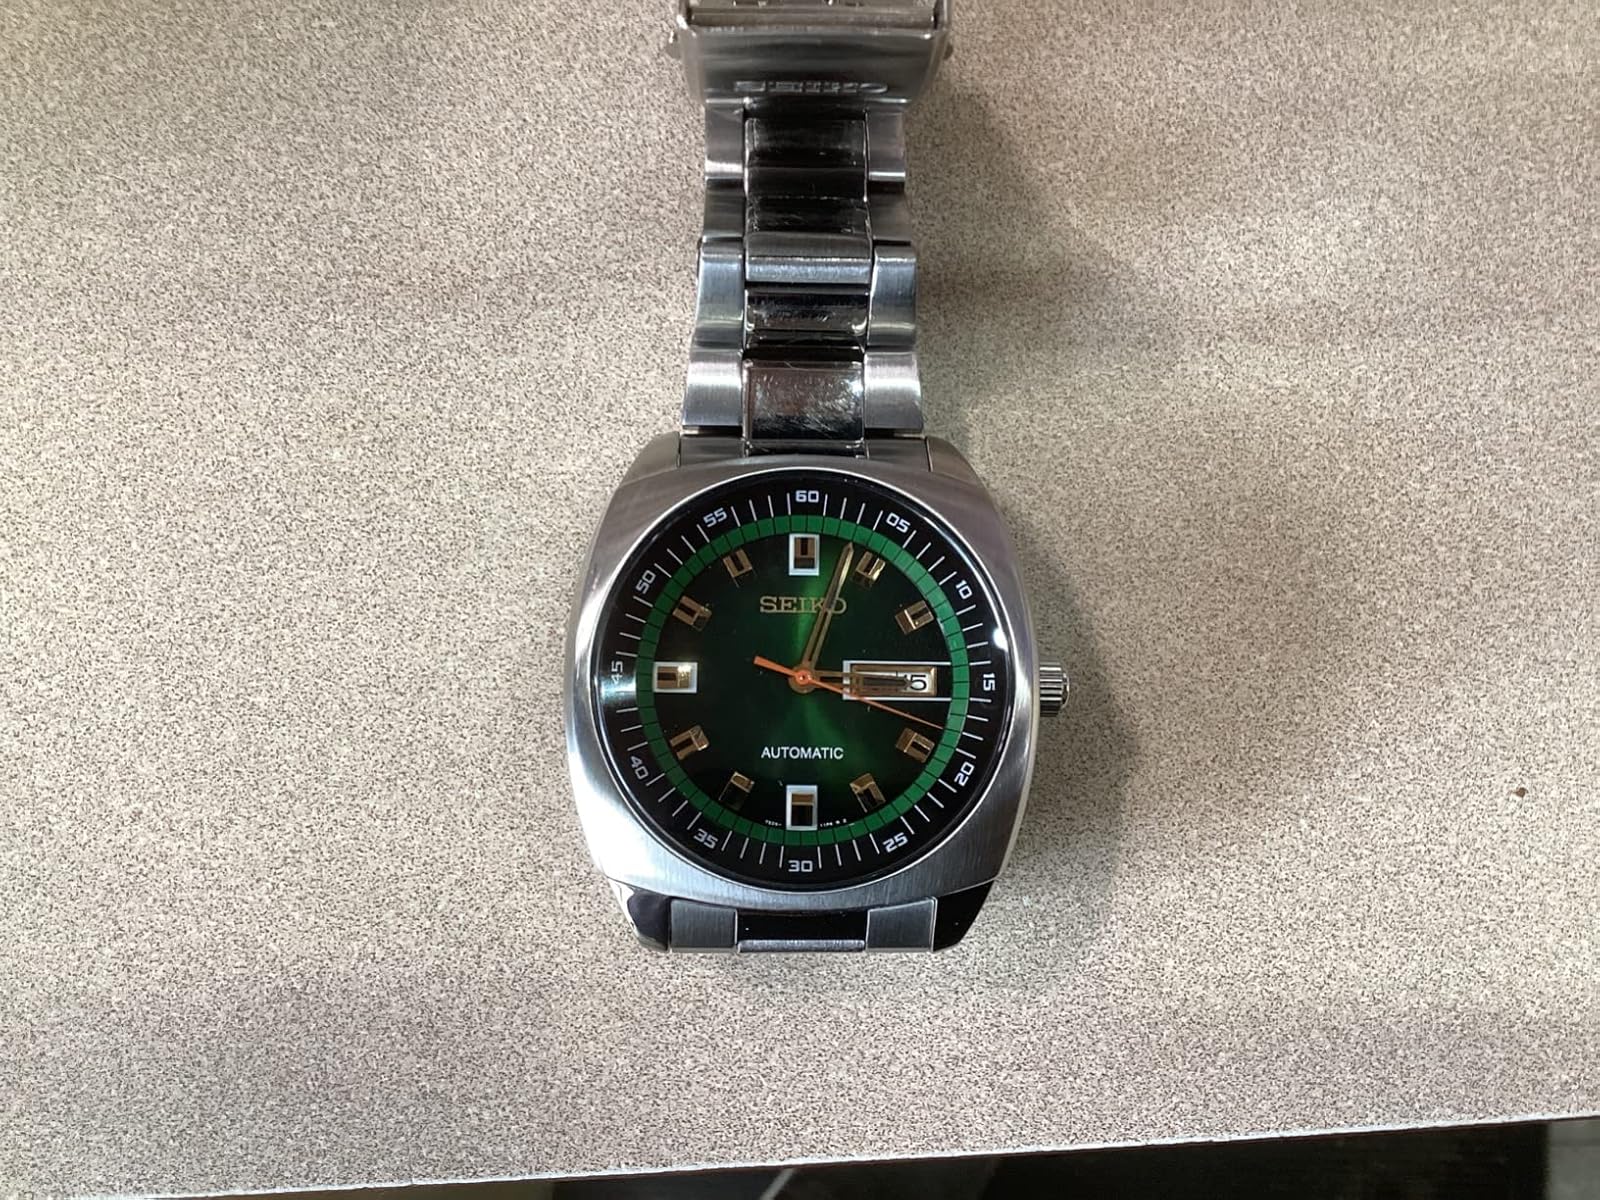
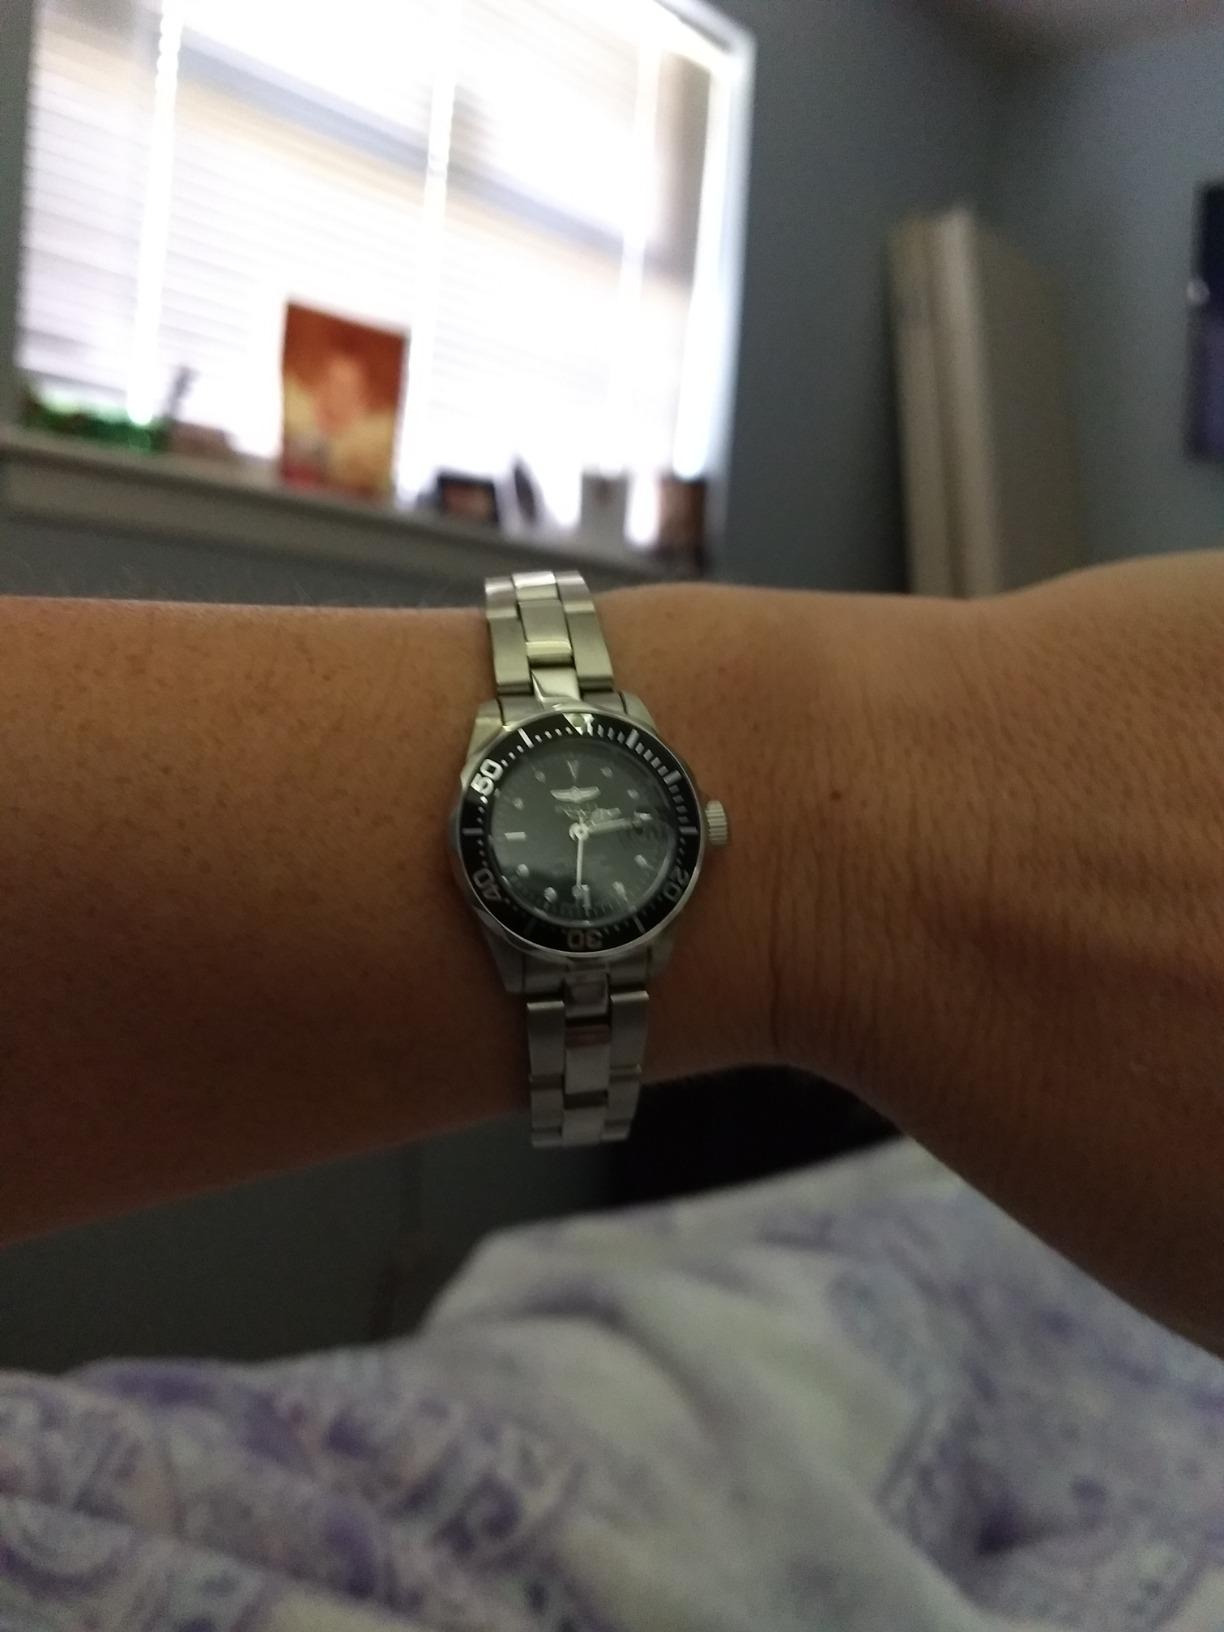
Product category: accessories_watch
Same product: no